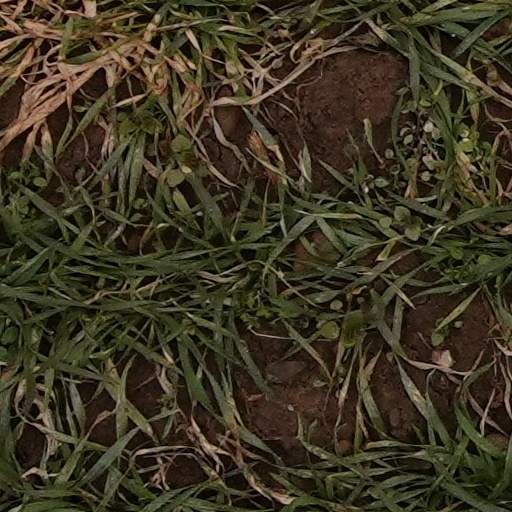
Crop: wheat